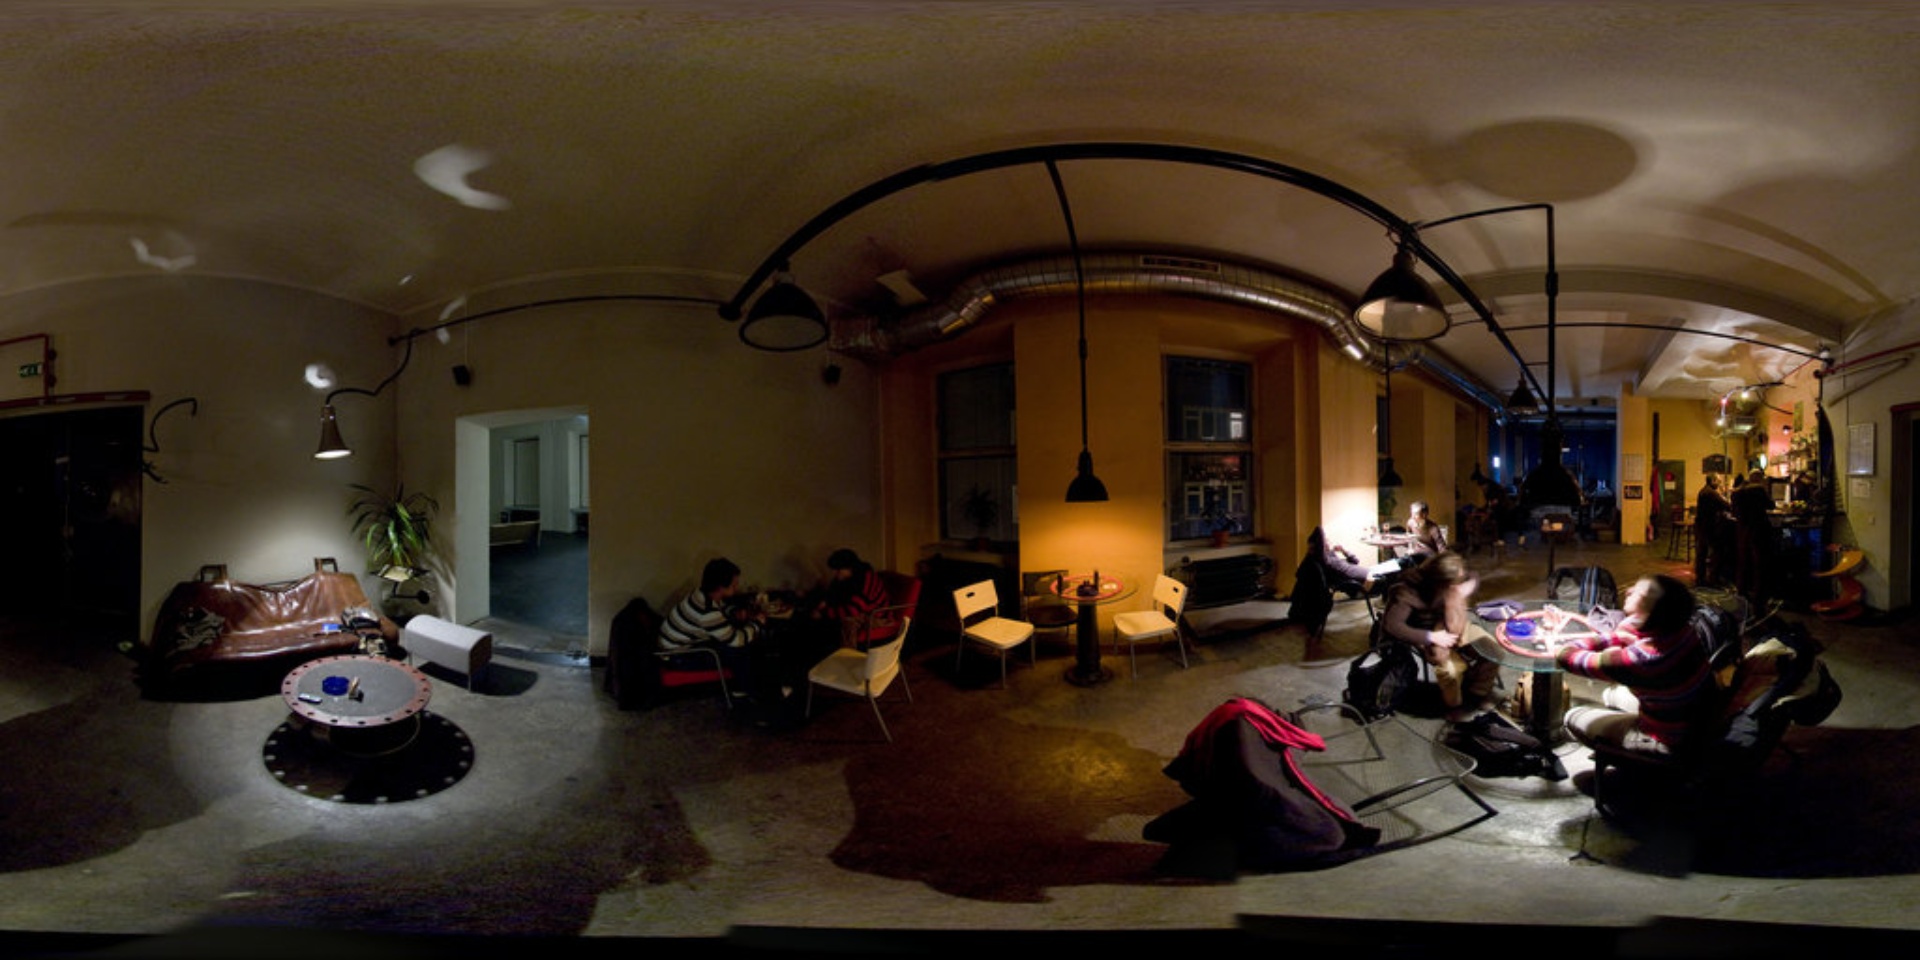
Referred object: the small round coffee table beside the brown couch

Referred object: the brown leather couch